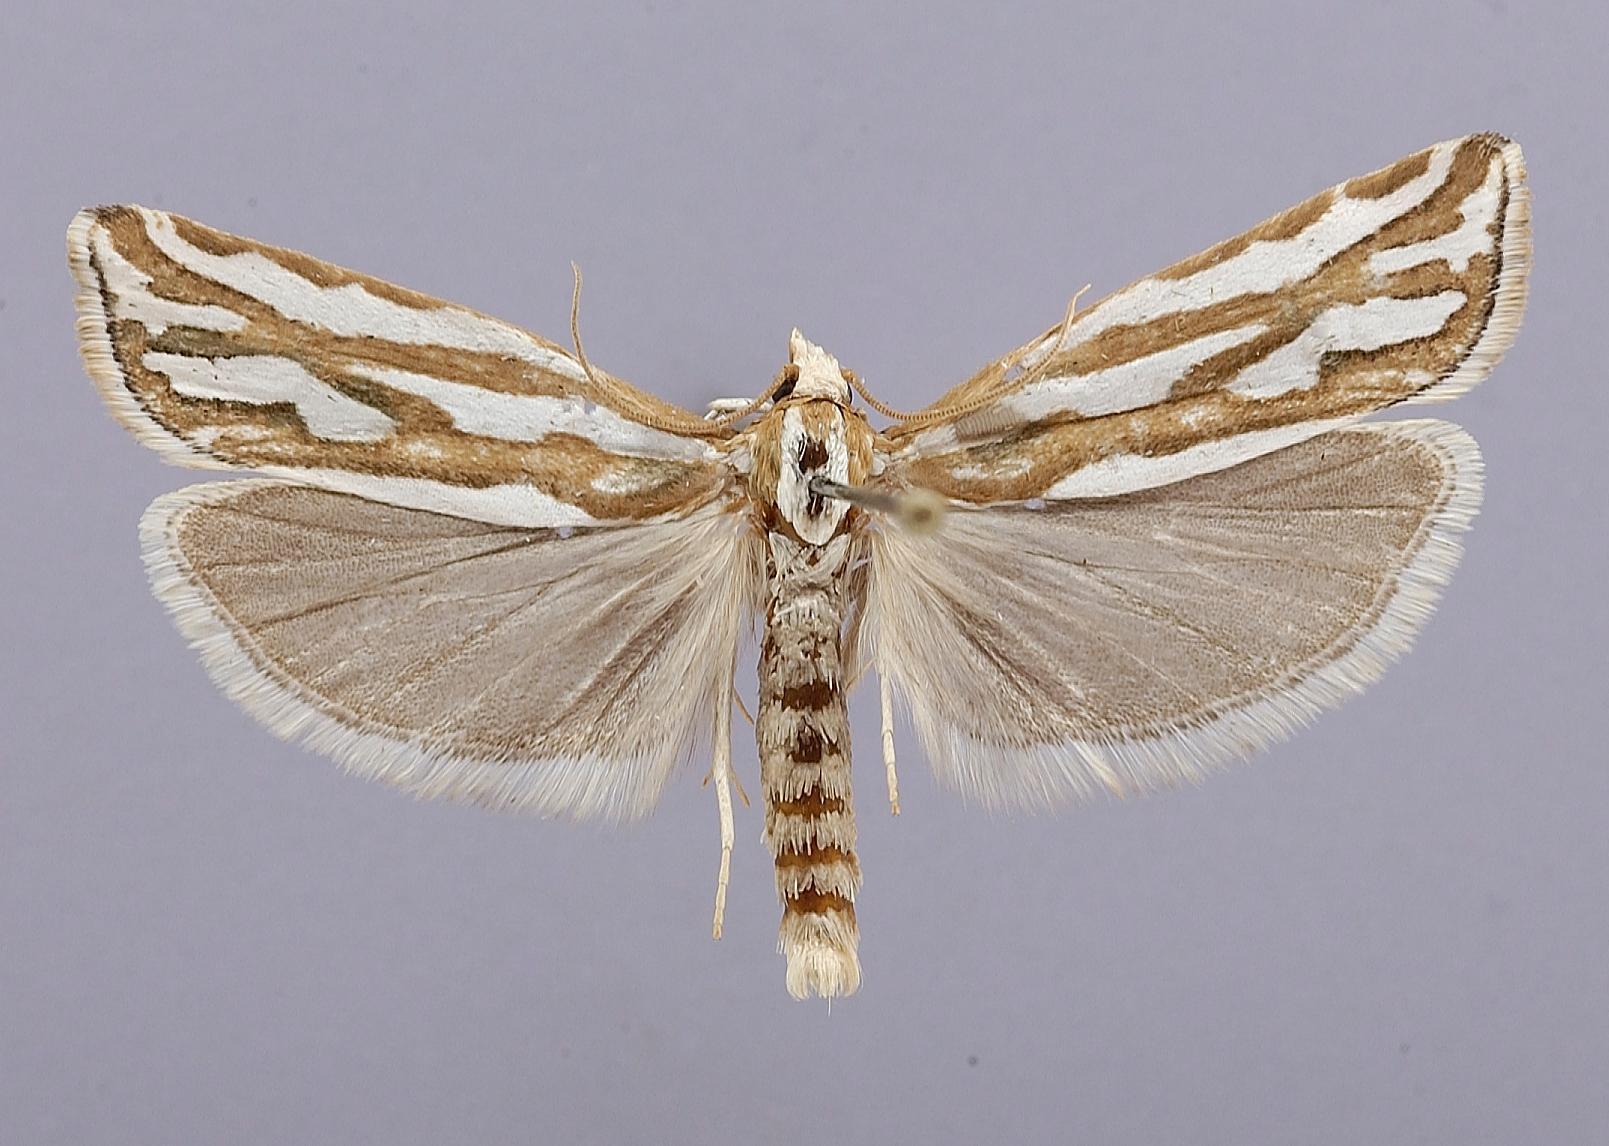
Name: Eucosma aurilineana
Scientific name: Eucosma aurilineana Ferris, 2005
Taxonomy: Animalia, Arthropoda, Insecta, Lepidoptera, Tortricidae
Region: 2285
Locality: ca. 1.6 kilometers southeast of Laramie, Albany, Wyoming, United States
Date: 10 Sep 2004